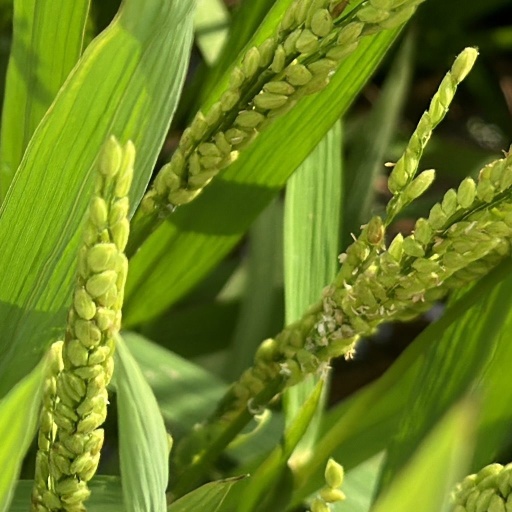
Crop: rice